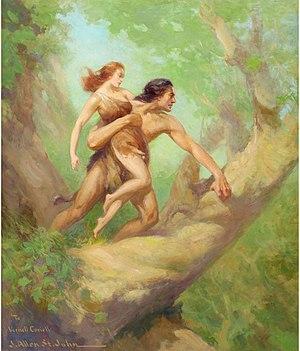
Jane Porter, puis plus tard, Jane Clayton, Lady Greystoke, est un personnage de fiction créé par Edgar Rice Burroughs dans la série de romans Tarzan, et par conséquent dans les diverses adaptations de leur univers, notamment au cinéma.